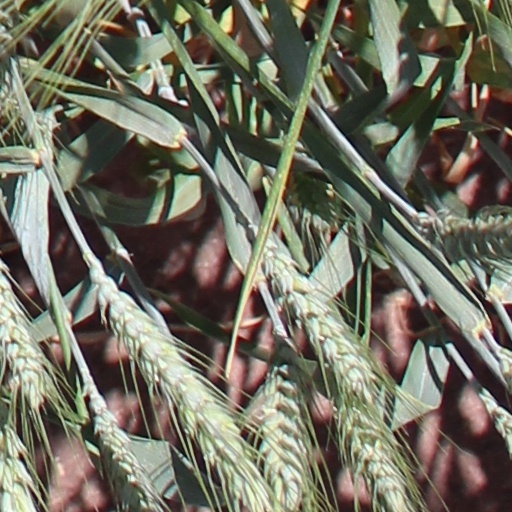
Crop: wheat